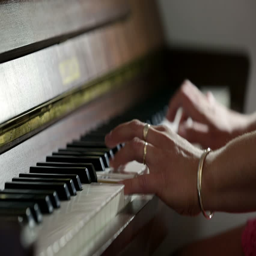
close shot of woman playing a piano